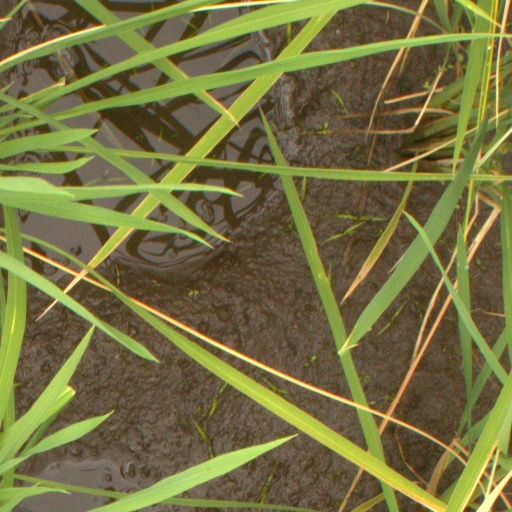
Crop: rice